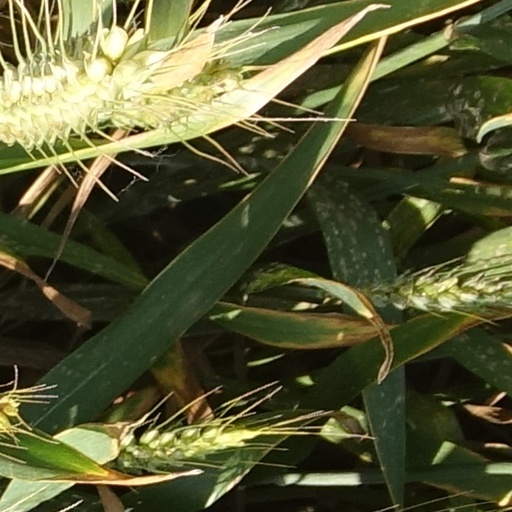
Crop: wheat